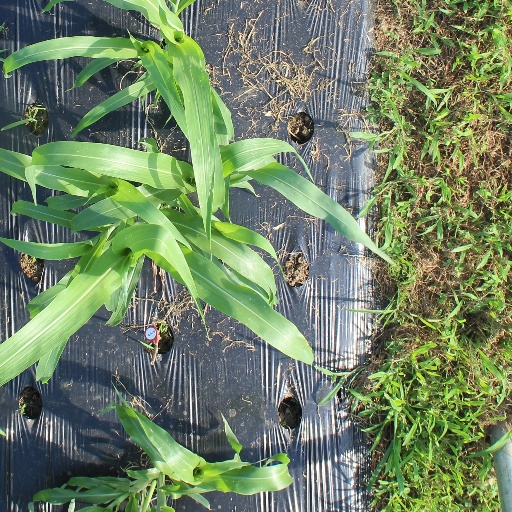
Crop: sorghum